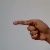
The image shows a hand gesture representing the letter 'G' in Indian Sign Language.